Bobcat

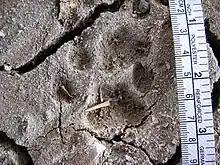
Bobcat tracks in mud showing the hind-paw print (top) partially covering the fore-paw print (center)

The bobcat resembles other species of the midsize genus "Lynx", but is on average the smallest of the four. Its coat is variable, though generally tan to grayish-brown, with black streaks on the body and dark bars on the forelegs and tail. Its spotted patterning acts as camouflage. The ears are black-tipped and pointed, with short, black tufts. Generally, an off-white color is seen on the lips, chin, and underparts. Bobcats in the desert regions of the southwest have the lightest-colored coats, while those in the northern, forested regions are darkest. Kittens are born well-furred and already have their spots. A few melanistic bobcats have been sighted and captured in Florida, USA and New Brunswick, Canada. They appear black, but may still exhibit a spot pattern.